Actor's School Hiroshima

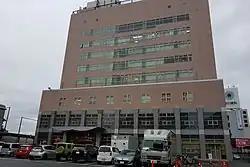
TSS TV Head Office

, commonly abbreviated to ASH, is a performing arts school in Hiroshima, Japan, founded in 1999. It is managed by the production company , a subsidiary of Shinhiroshima Telecasting, and is located within TSS Production offices. It has a longstanding business relationship with the talent agency Amuse, Inc. In October 2017, ASH opened a branch school near Fukuyama Station in Fukuyama, the second-largest city in Hiroshima Prefecture.